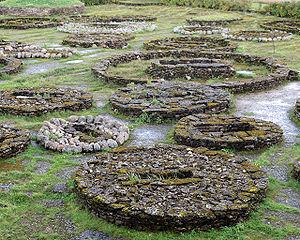
L’histoire de l’Estonie, pays situé sur la rive sud-est de la mer Baltique qui a accédé à l’indépendance en 1918, débute au IXᵉ millénaire av. J.‑C., lorsque les premières populations nomades pénètrent sur son territoire libéré par la dernière glaciation. Selon la théorie la plus répandue, le peuple finno-ougrien, dont descend la majeure partie des Estoniens contemporains, arrive dans la région vers le IVᵉ millénaire av. J.‑C. en introduisant la céramique à peigne commune à plusieurs peuples rattachés à la même famille linguistique.